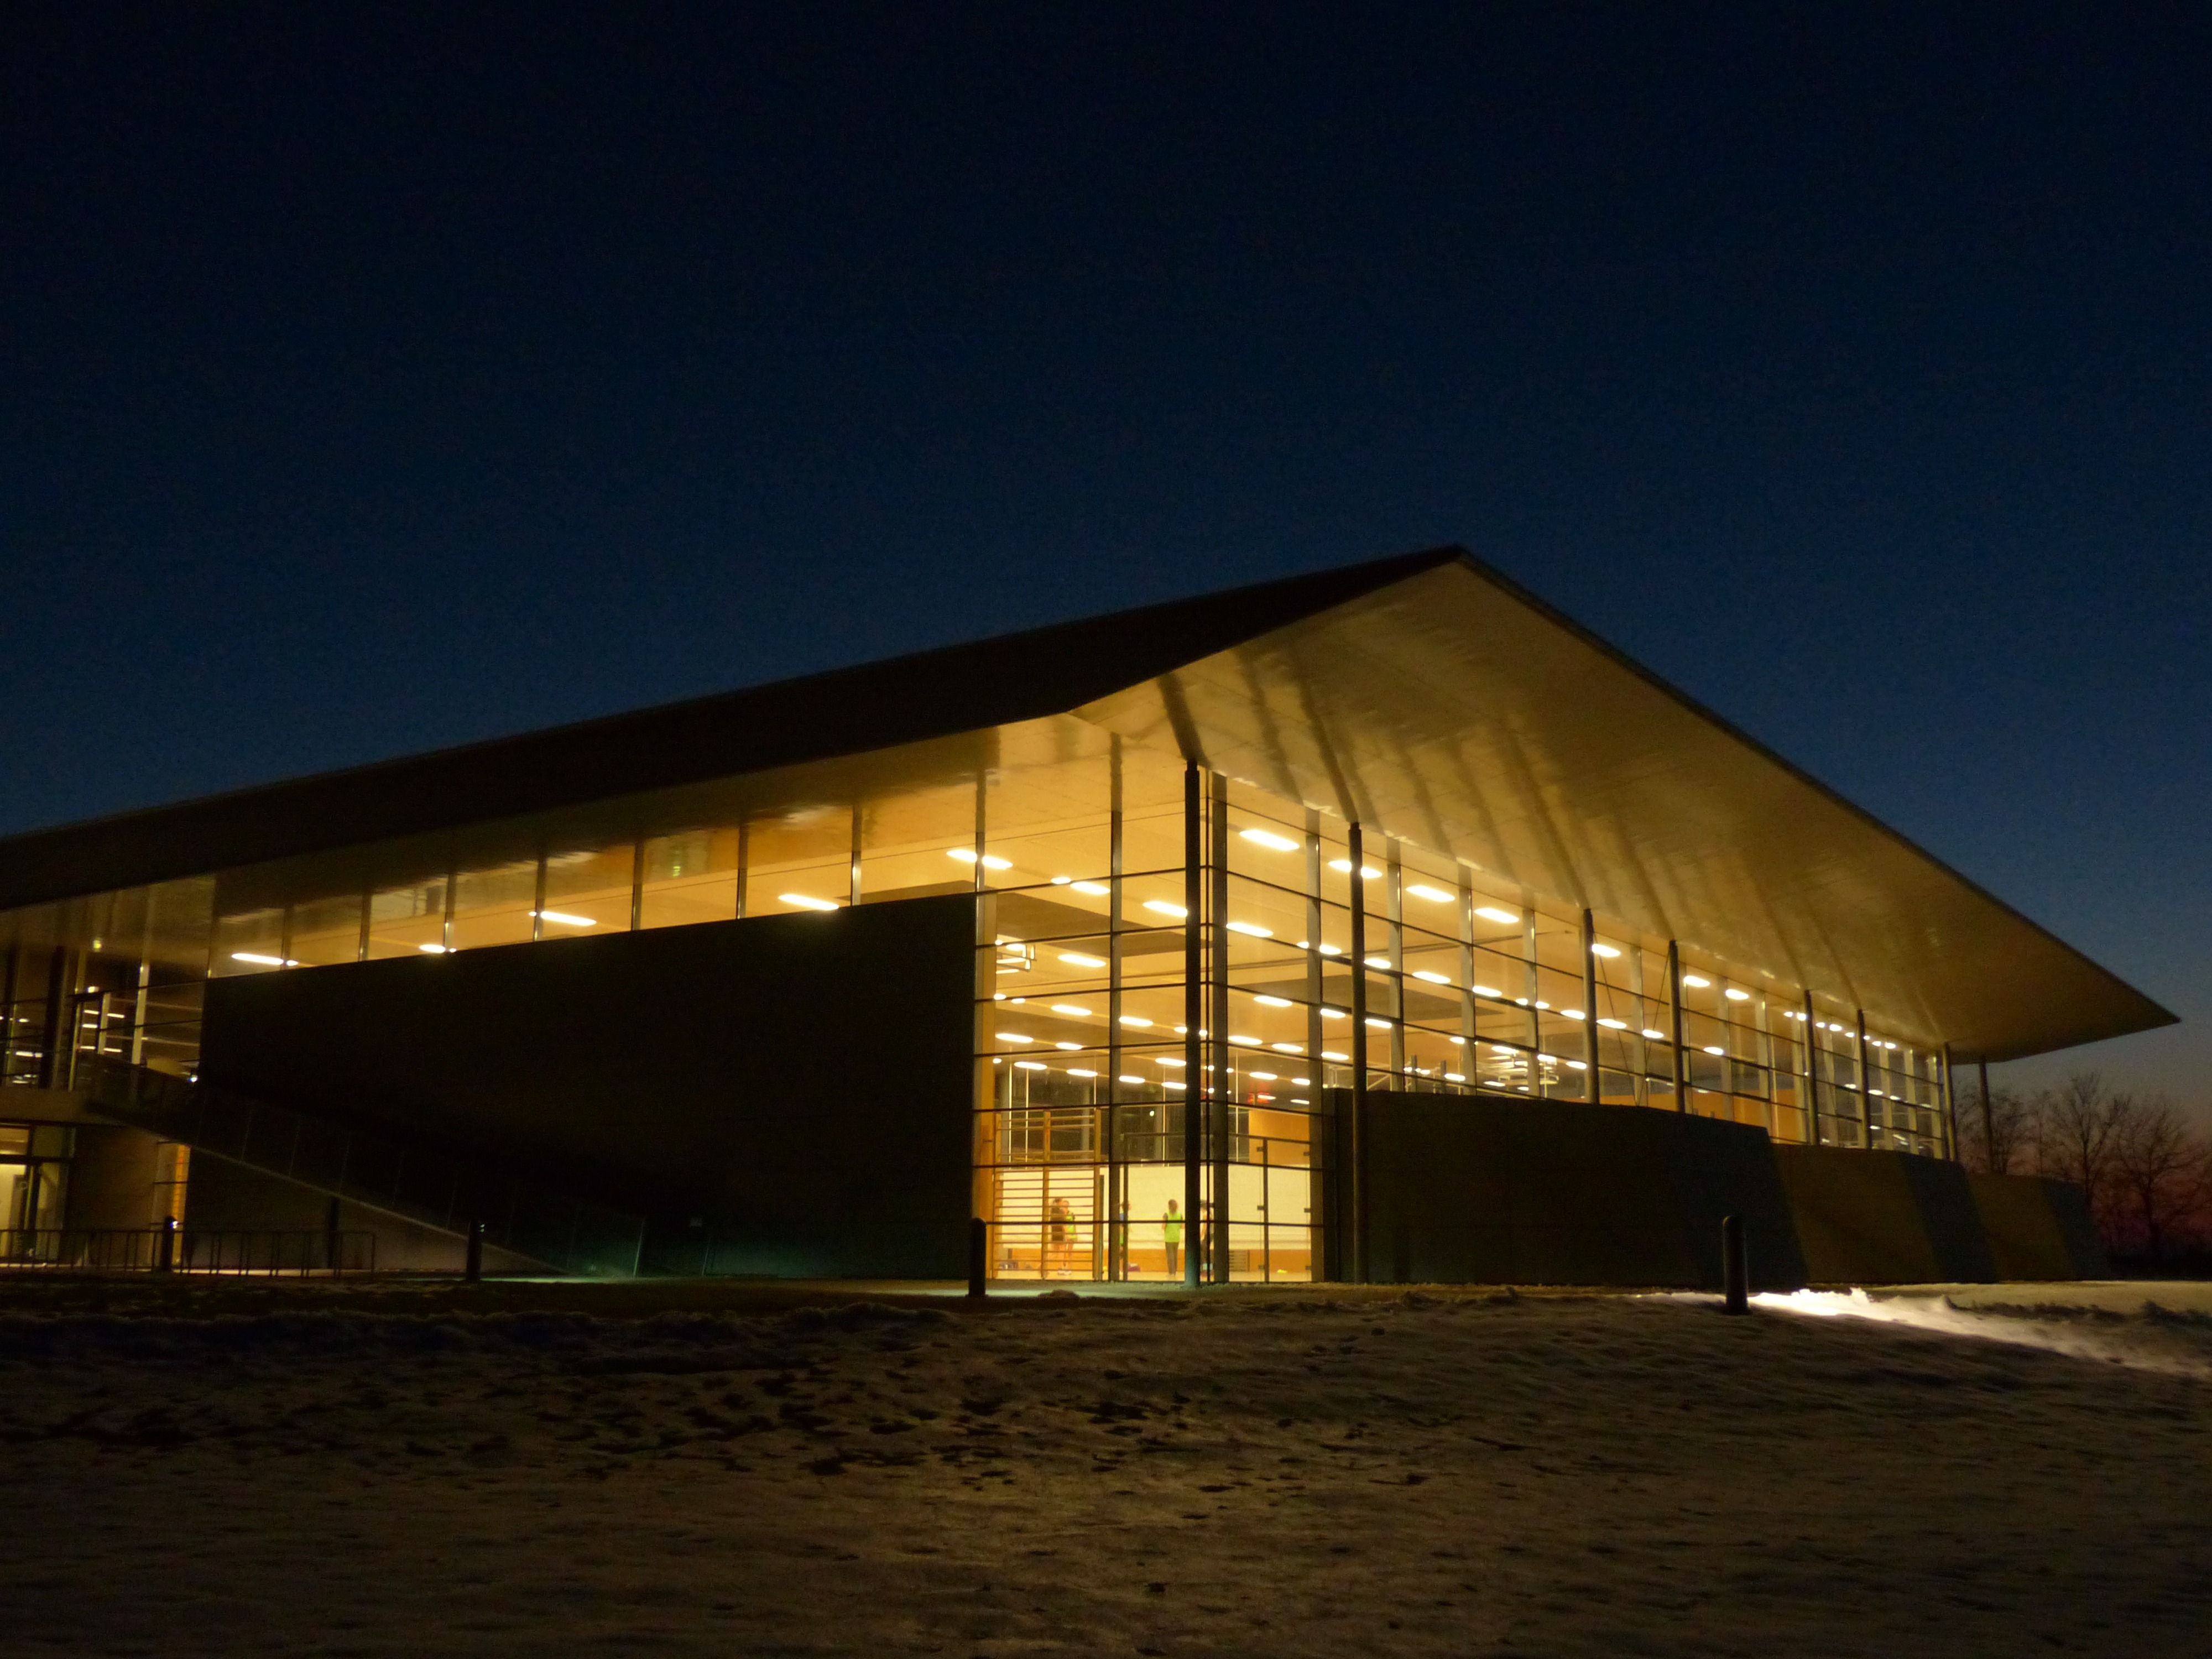
architecture, structure, night, window, glass, roof, building, evening, opera house, facade, lighting, stadium, gym, warehouse, at night, arena, tourist attraction, glass construction, sports hall, sports center, sport venue